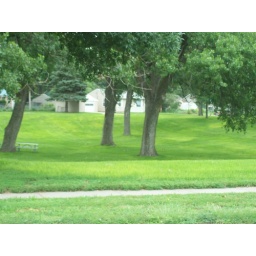
a pretty house in nebraska,the field sinks when u walk down the field.